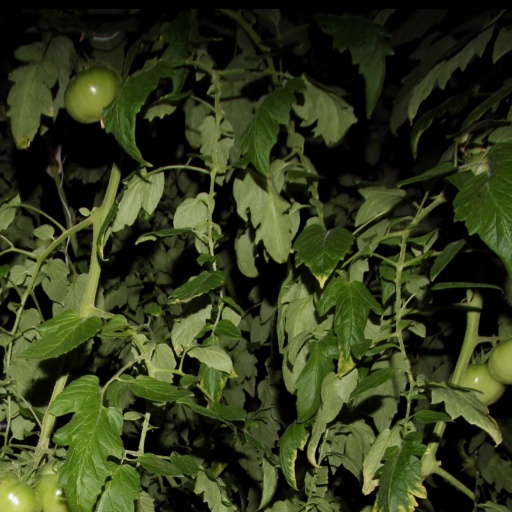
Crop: tomato